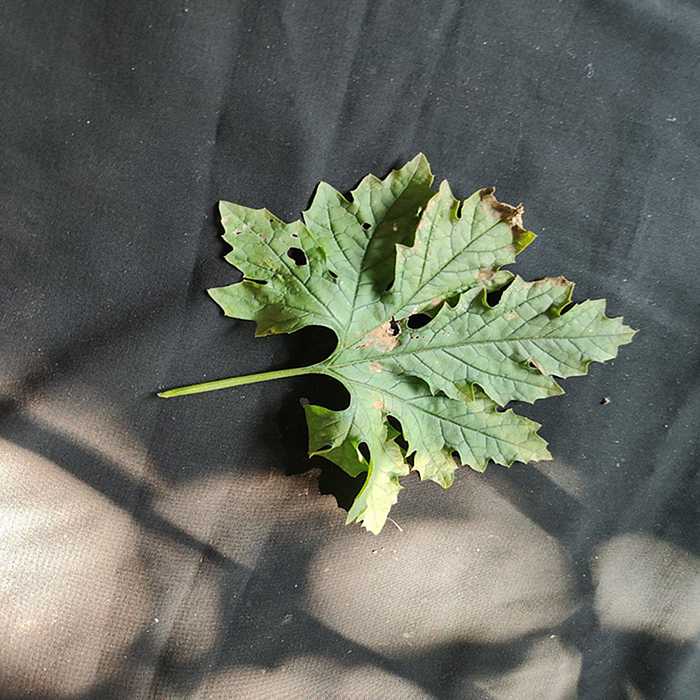
Plant: Bitter Gourd
Label: Downey mildew